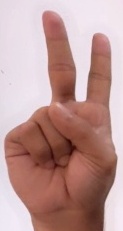
ASL sign: 2